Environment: real
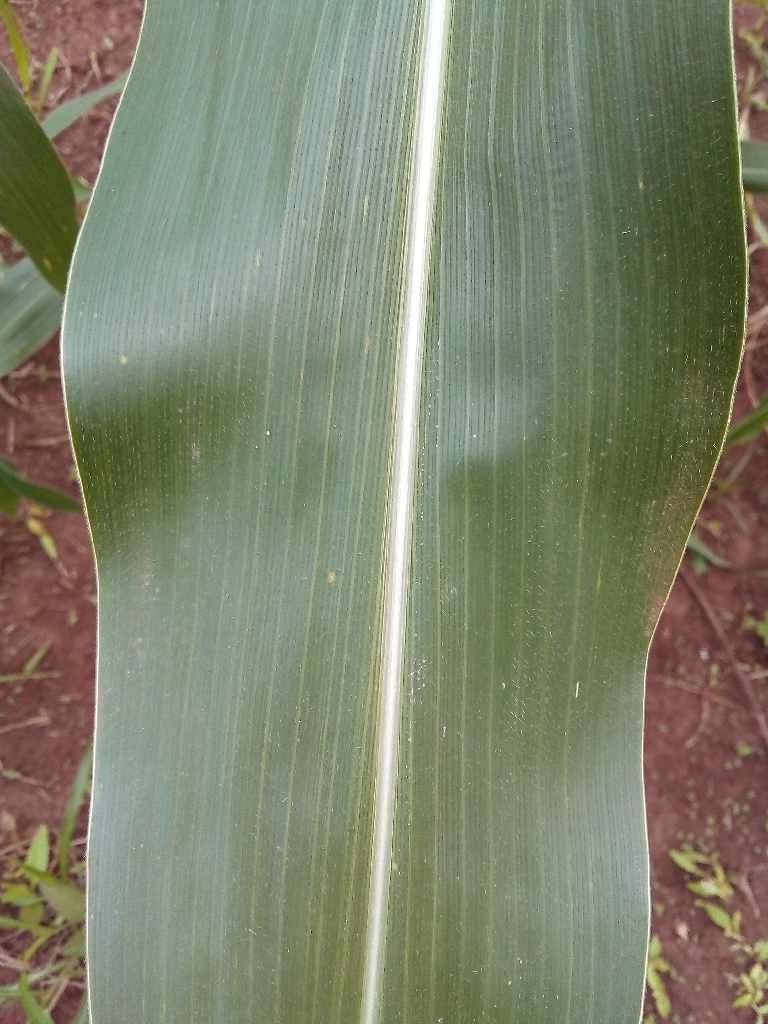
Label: healthy